Testway

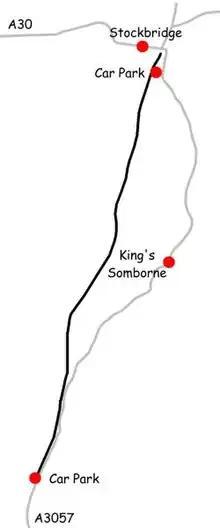
The route and nearby major roads

Testway is a off-road cycle path in Hampshire, England.